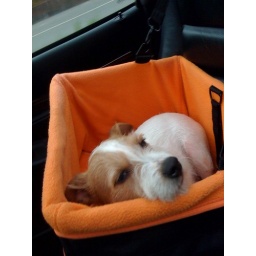
Dash in his Kurgo car booster seat